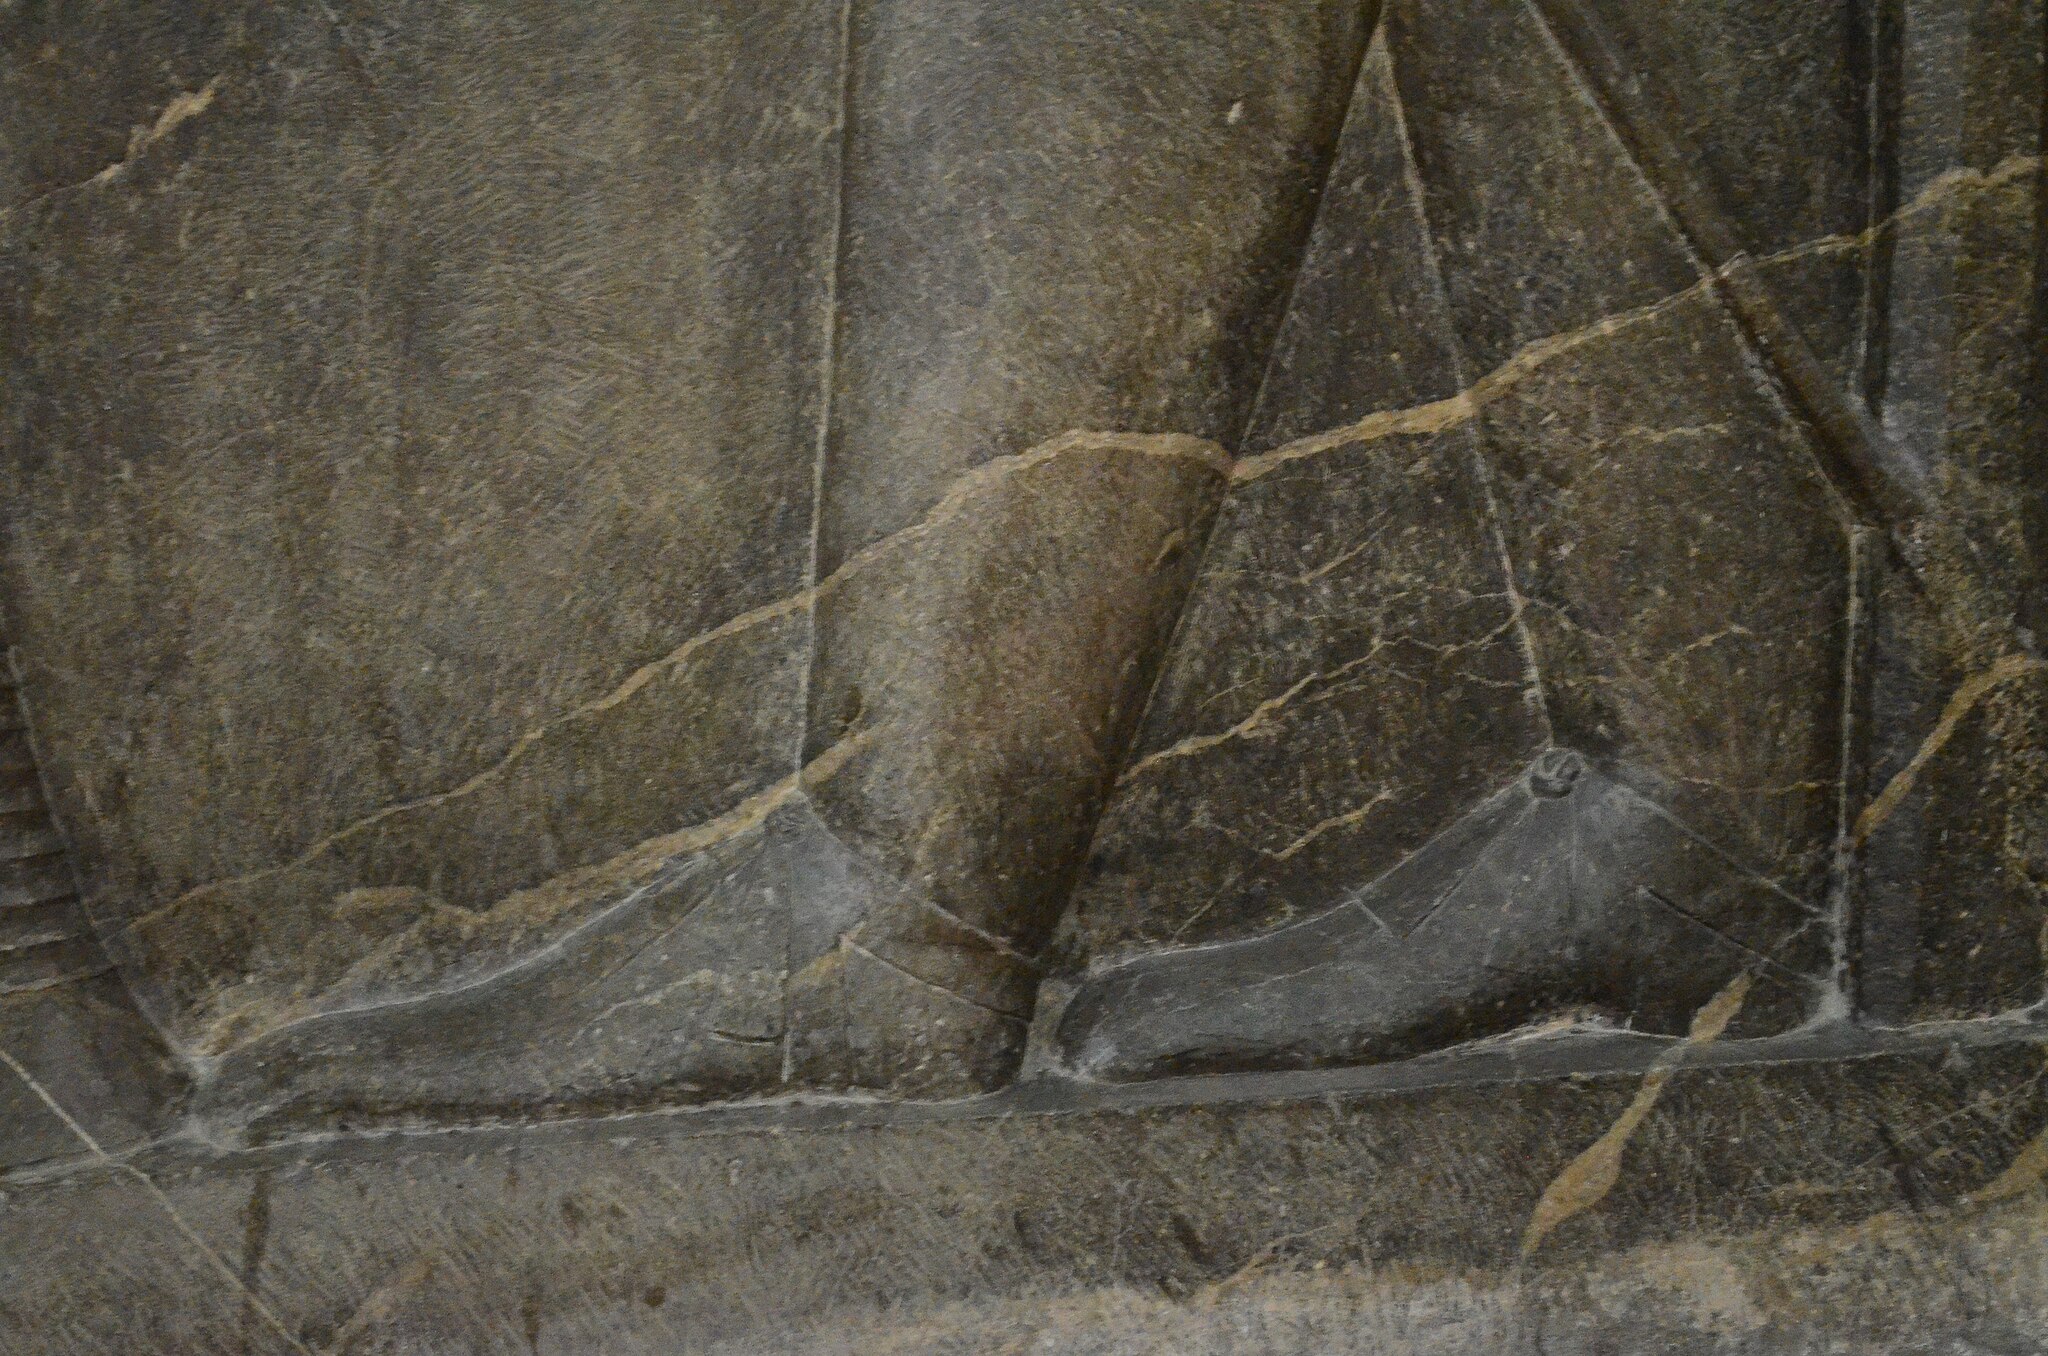
Title: National Museum of Iran Darafsh (801)
Description: National Museum of Iran
Date: 2015-06-17 14:23:20
Categories: GFDL, License migration redundant, Self-published work, Photos by Darafsh Kaviyani, Audience scene of Darius (or Xerxes I)